First Presbyterian Church Manse (Clarksville, Tennessee)

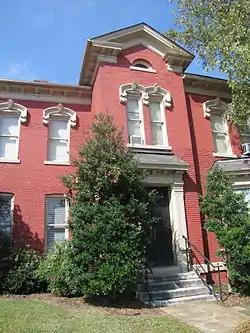

First Presbyterian Church Manse (Farris Apartments) is a historic church manse at 305 Main Street in Clarksville, Tennessee.